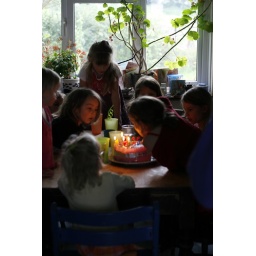
A birthday cake surrounded by excited children. The birthday girl is the one leaning in from the right.